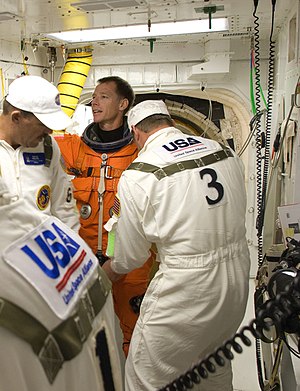
STS-126 / Missionen / Opsendelsen
"""Det hvide rum"" indgangen til rumfærgen, de ""hvide mænd"" hjælper astronauterne med sidste sikring af rumdragter og andet udstyr."
STS-126 var rumfærgen Endeavour's 22. rummission opsendt d. 14. november 2008 kl. 7:55 pm EST – d. 15. november kl. 01:55 dansk tid og vendte tilbage d. 30. november 2008 4:25 pm EST – 22:25 dansk tid.